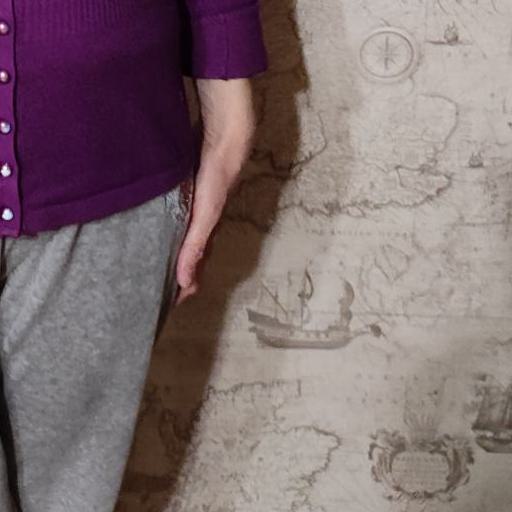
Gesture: no_gesture